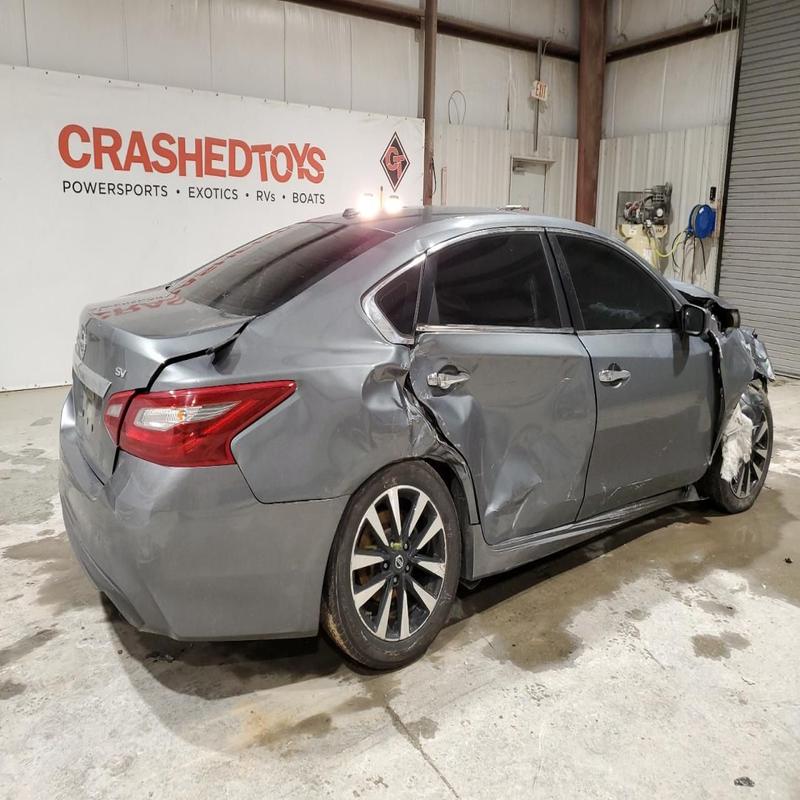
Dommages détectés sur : capot, aile avant droite, porte avant droite, porte arrière droite, porte arrière gauche, aile arrière droite, aile arrière gauche, malle, feu arrière droit, feu arrière gauche, pare-choc arrière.
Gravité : majeur